Luke Cage season 1

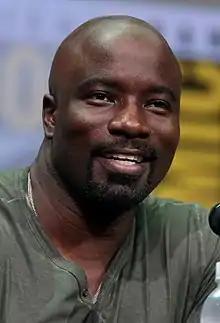
Mike Colter stars as Luke Cage, after first doing so in "Jessica Jones".

In October 2013, Marvel and Disney announced that Marvel Television and ABC Studios would provide Netflix with live action series centered around Daredevil, Jessica Jones, Iron Fist, and Luke Cage, leading up to a miniseries based on the Defenders. In December 2014, Mike Colter was cast as Cage, which was envisioned as a recurring role on "Jessica Jones" before headlining his own series. Netflix and Marvel announced that Cheo Hodari Coker would be the showrunner for "Marvel's Luke Cage" in late March 2015, after he pitched the series to Netflix as an examination of Harlem, "like what "The Wire" did for Baltimore." The season consists of 13 hour-long episodes.